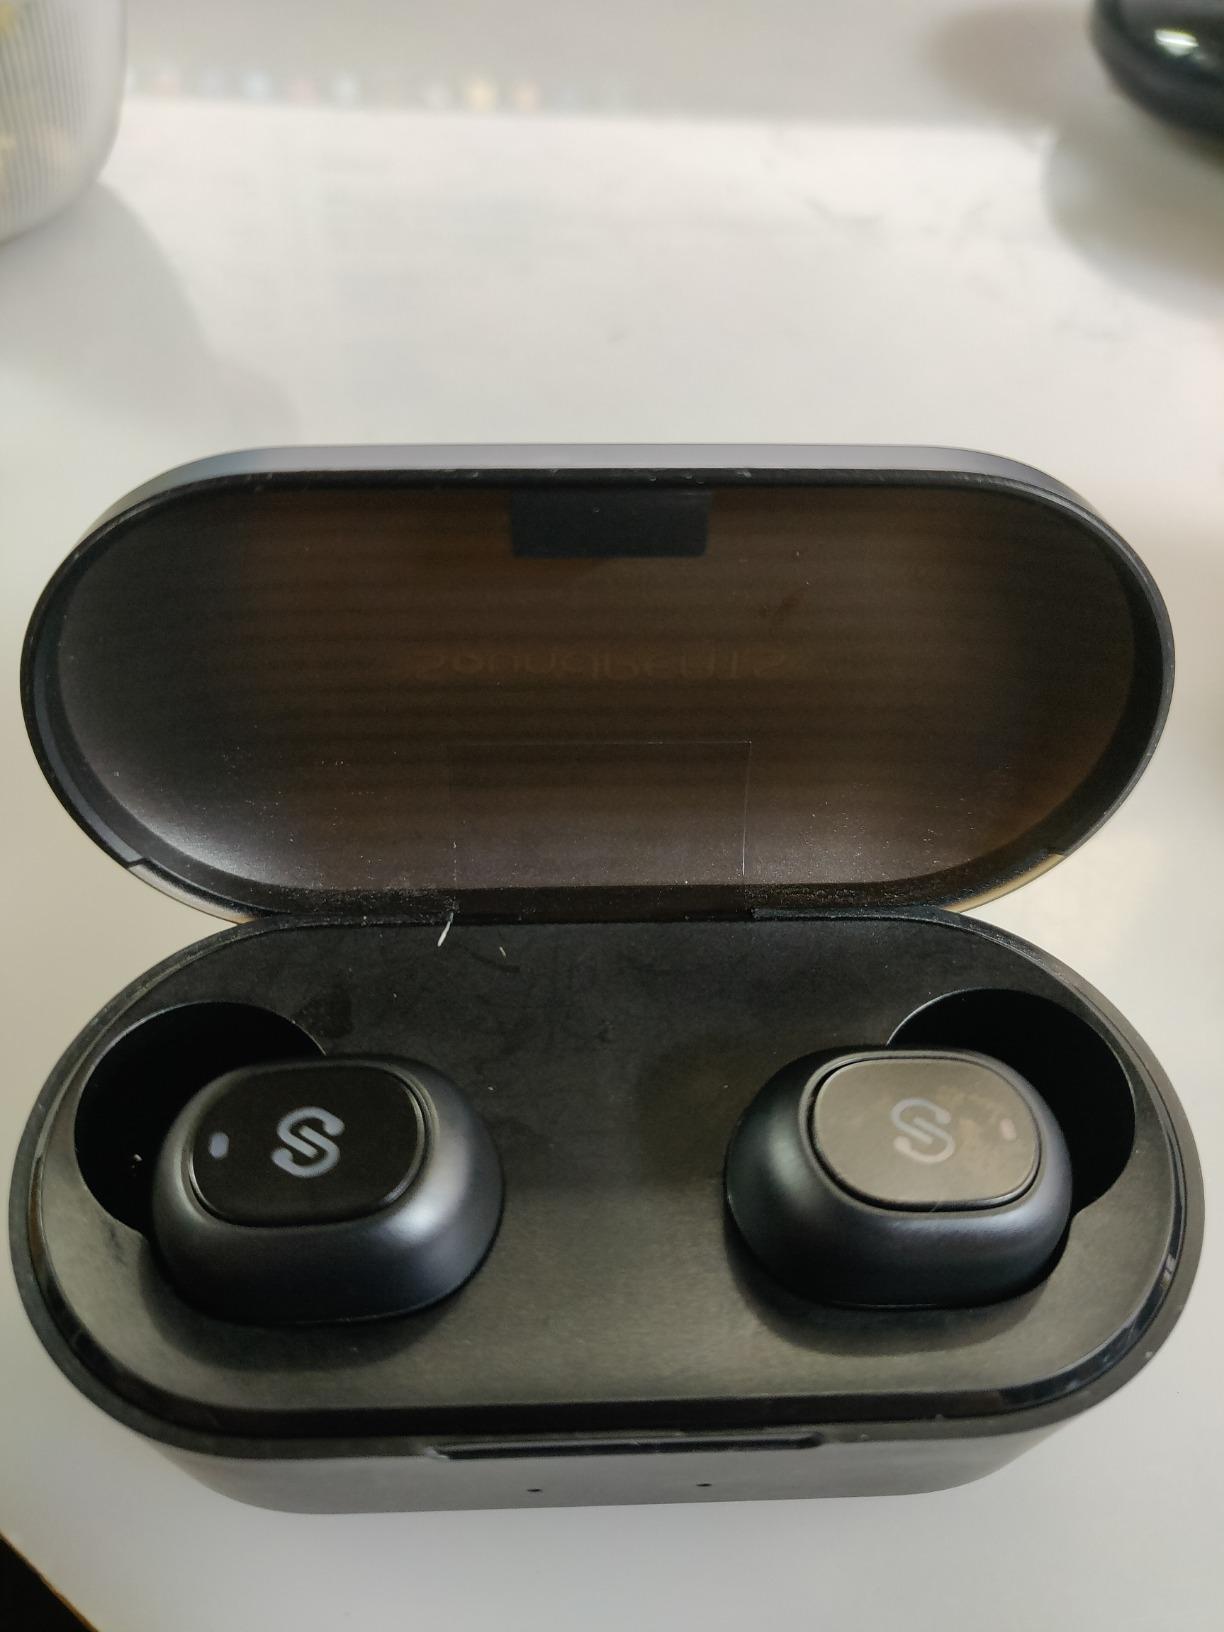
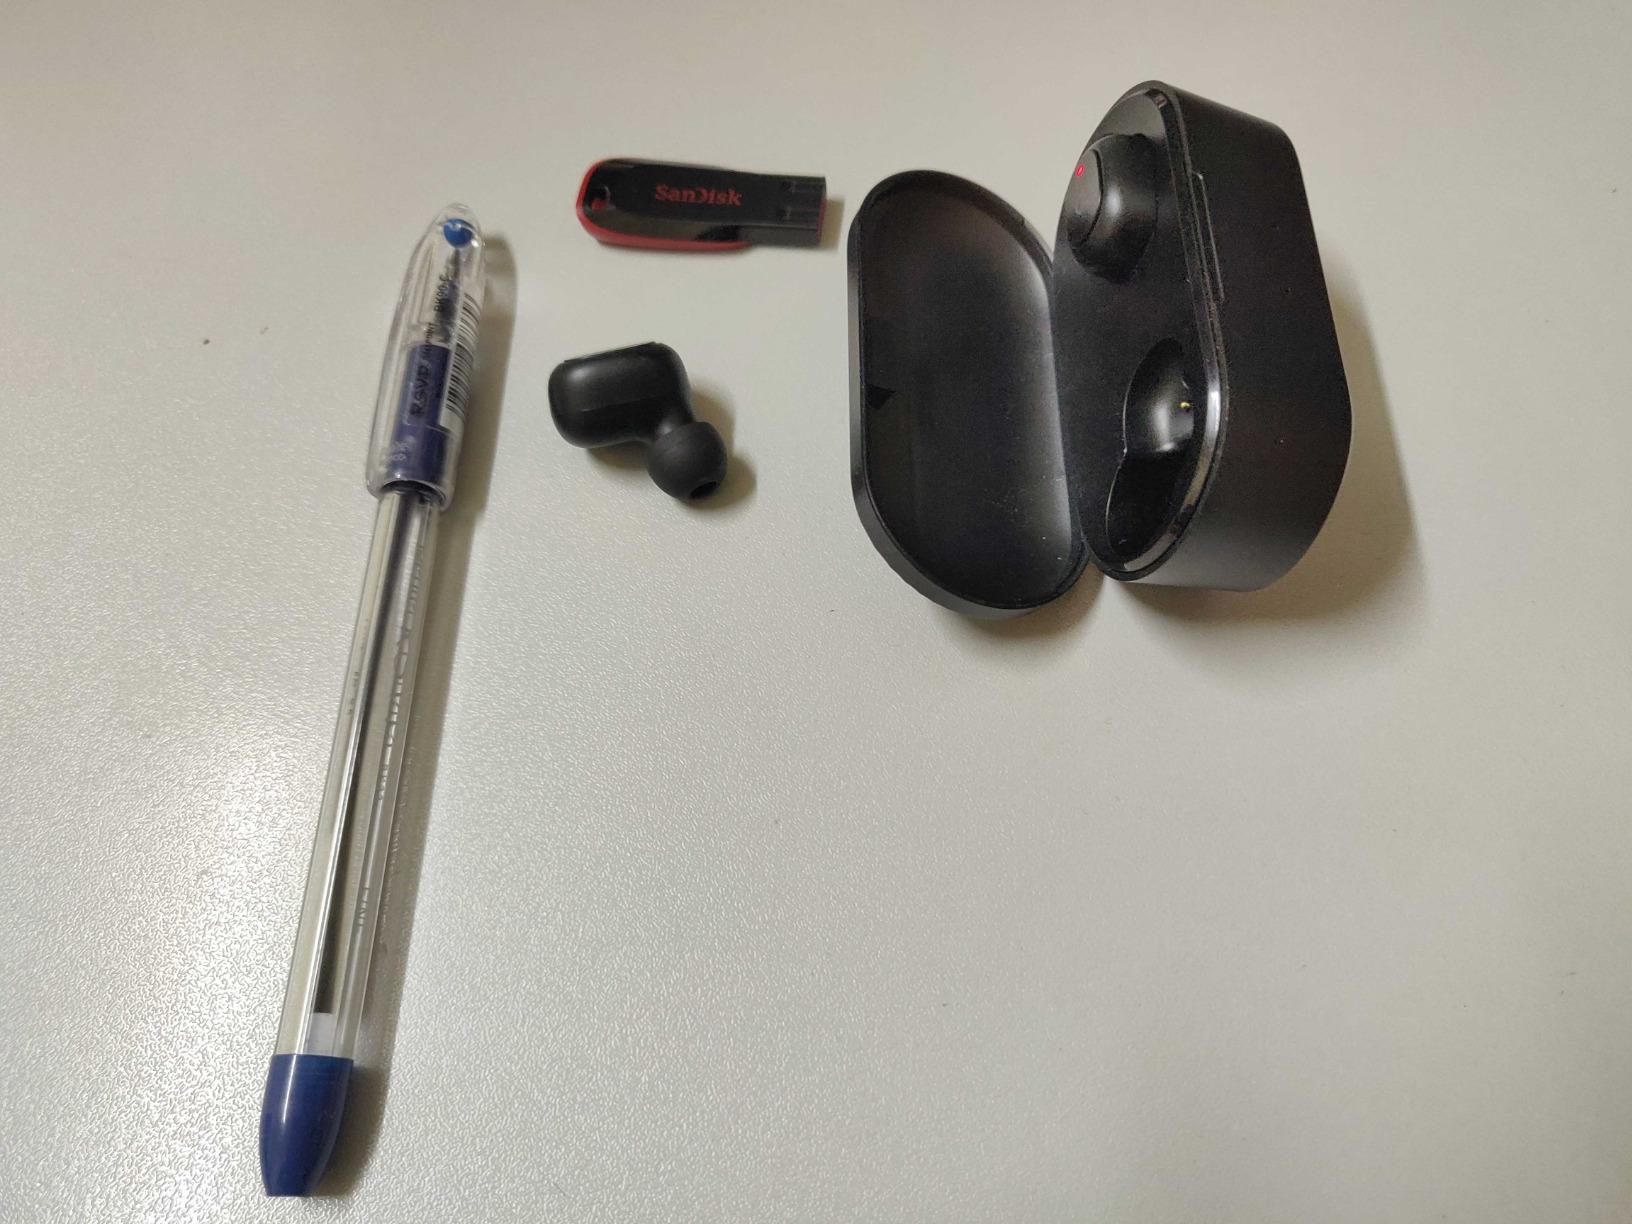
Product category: earbuds
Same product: yes